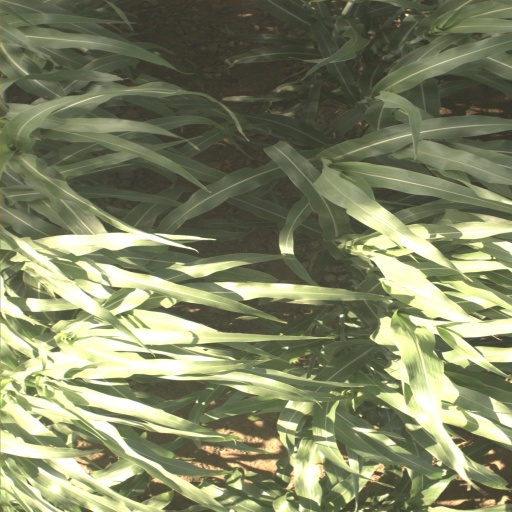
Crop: sorghum